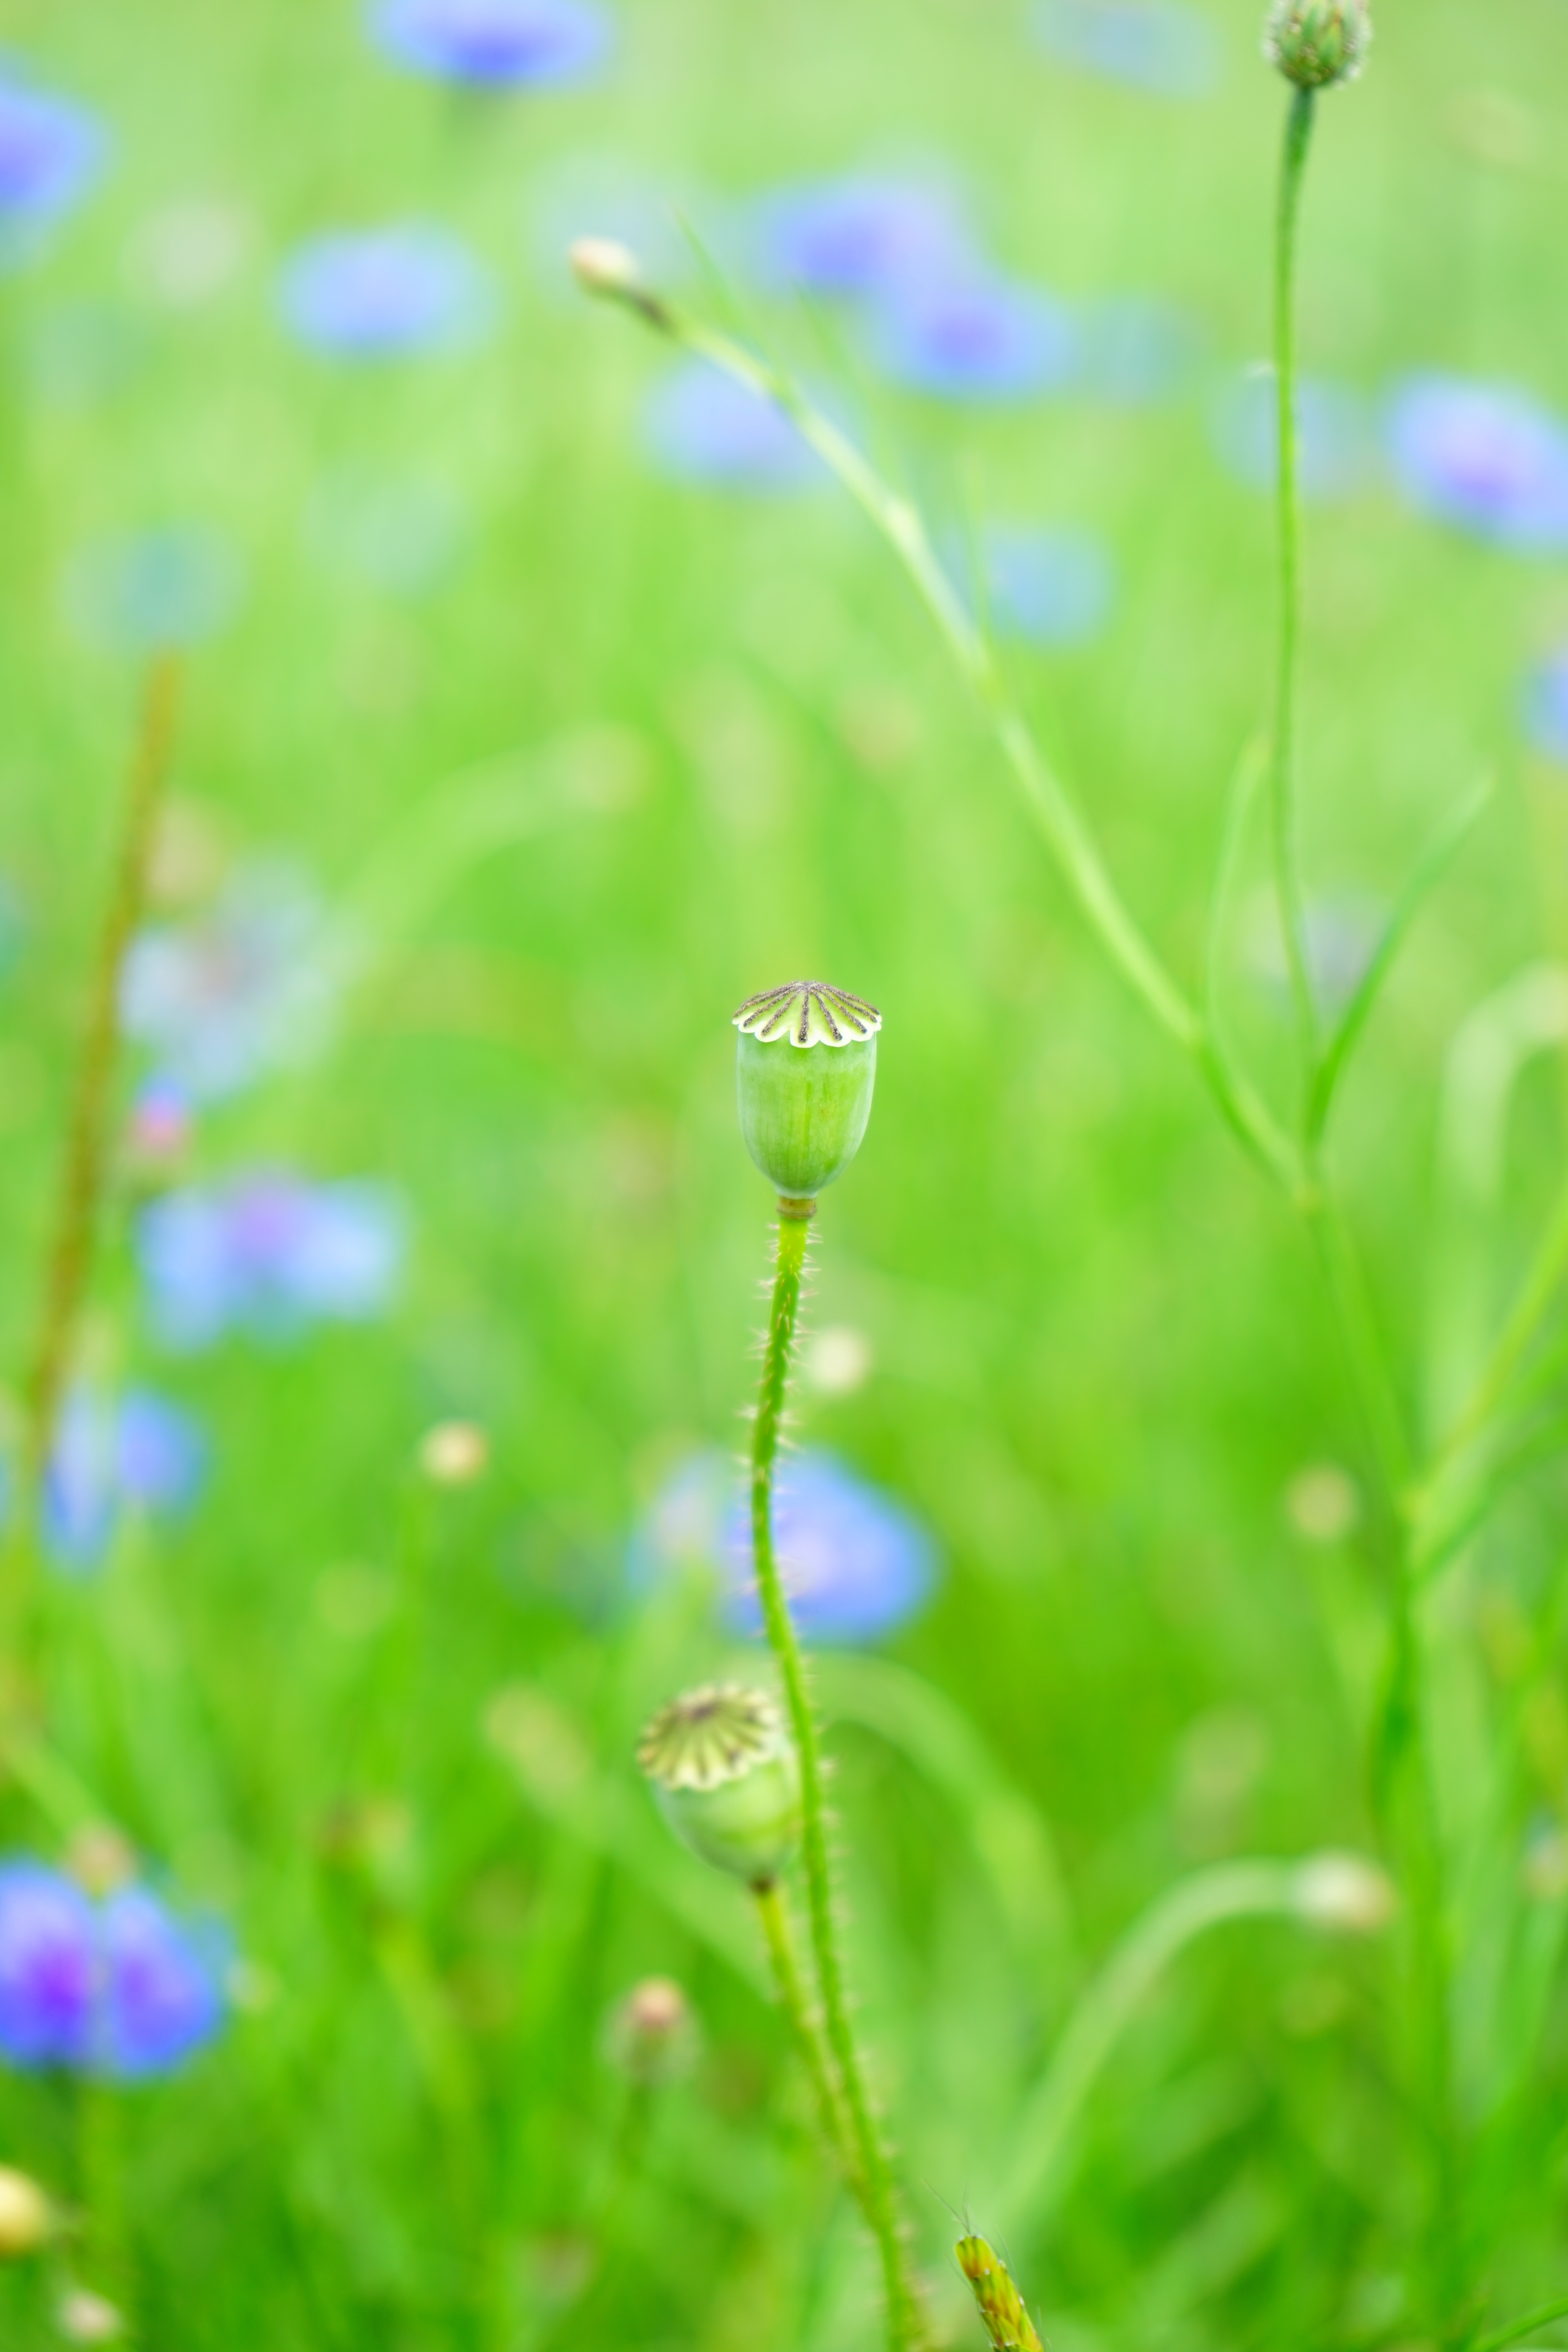
grass, dew, plant, lawn, meadow, prairie, fruit, leaf, flower, green, herb, flora, wildflower, capsule, klatschmohn, poppy, habitat, moisture, macro photography, flowering plant, poppy capsule, fruit capsule, annual plant, grass family, plant stem, land plant